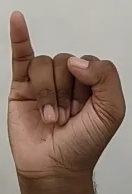
ASL sign: I